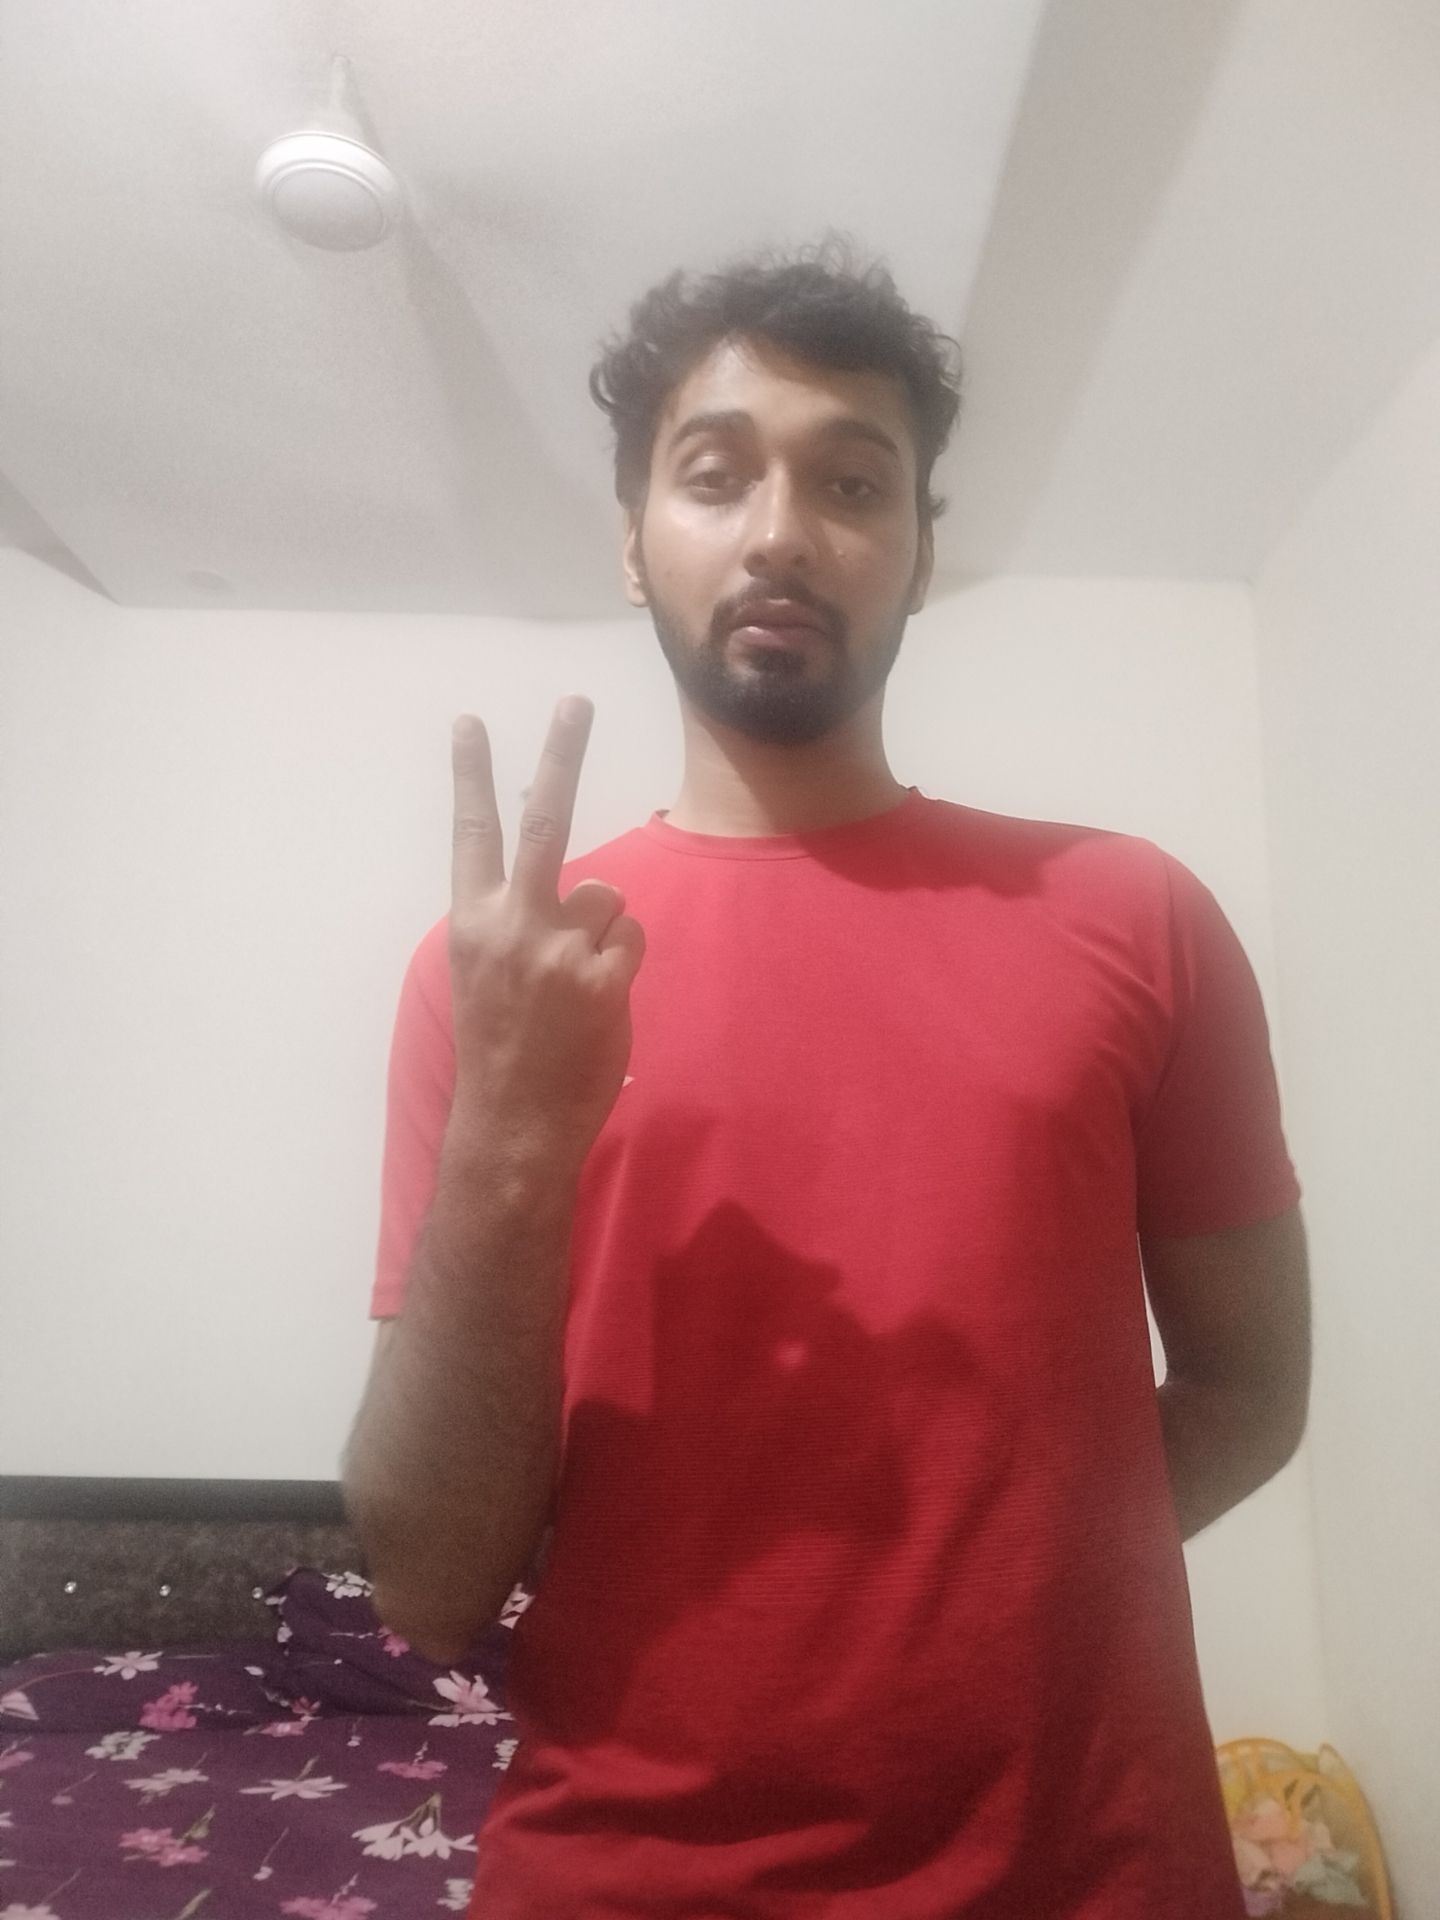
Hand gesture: peace_inverted